Eliezer Shlomo Schick

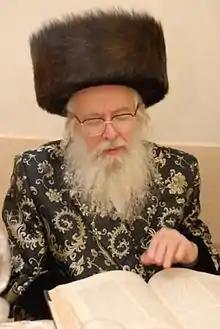

Rabbi Eliezer Shlomo Schick (May 29, 1940 – February 6, 2015), also known as Mohorosh (acronym for "Moreinu HaRav Eliezer Shlomo", "Our teacher, our rabbi, Eliezer Shlomo", מוהרא"ש מברסלב) was a controversial Hasidic rabbi and prolific author and publisher of Breslov teachings. He wrote and disseminated approximately 1,000 different pamphlets ostensibly based on the teachings of Rebbe Nachman of Breslov. He was the founder and leader of the self-styled "Breslov City" in the Galilee town of Yavne'el, Israel, and had thousands of followers around the world. He was criticised for enabling a culture of sexual abuse and encouraging child marriage among his followers.